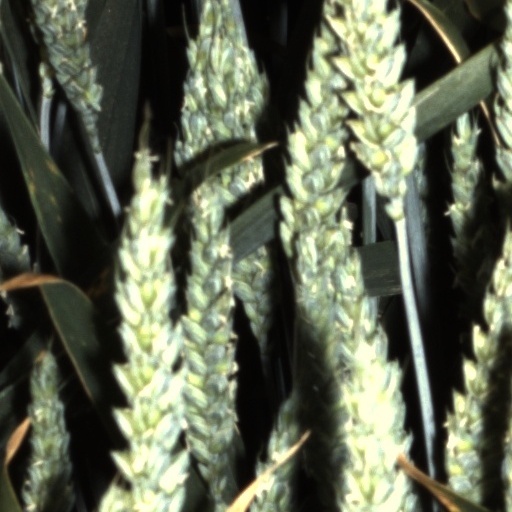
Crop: wheat